Christopher Wren

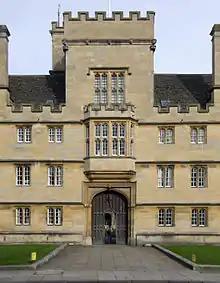
Wadham College, Oxford, where Wren was a student in 1650–51

Some of Wren's youthful exercises preserved or recorded (though few are datable) showed that he received a thorough grounding in Latin and also learned to draw. According to "Parentalia", he was "initiated" in the principles of mathematics by William Holder, who married Wren's elder sister Susan (or Susanna) in 1643. His drawing was put to academic use in providing many of the anatomical drawings for the anatomy textbook of the brain, "Cerebri Anatome" (1664), published by Thomas Willis, who coined the term "neurology". During this time period, Wren became interested in the design and construction of mechanical instruments. It was probably through Holder that Wren met Sir Charles Scarburgh whom Wren assisted in his anatomical studies.